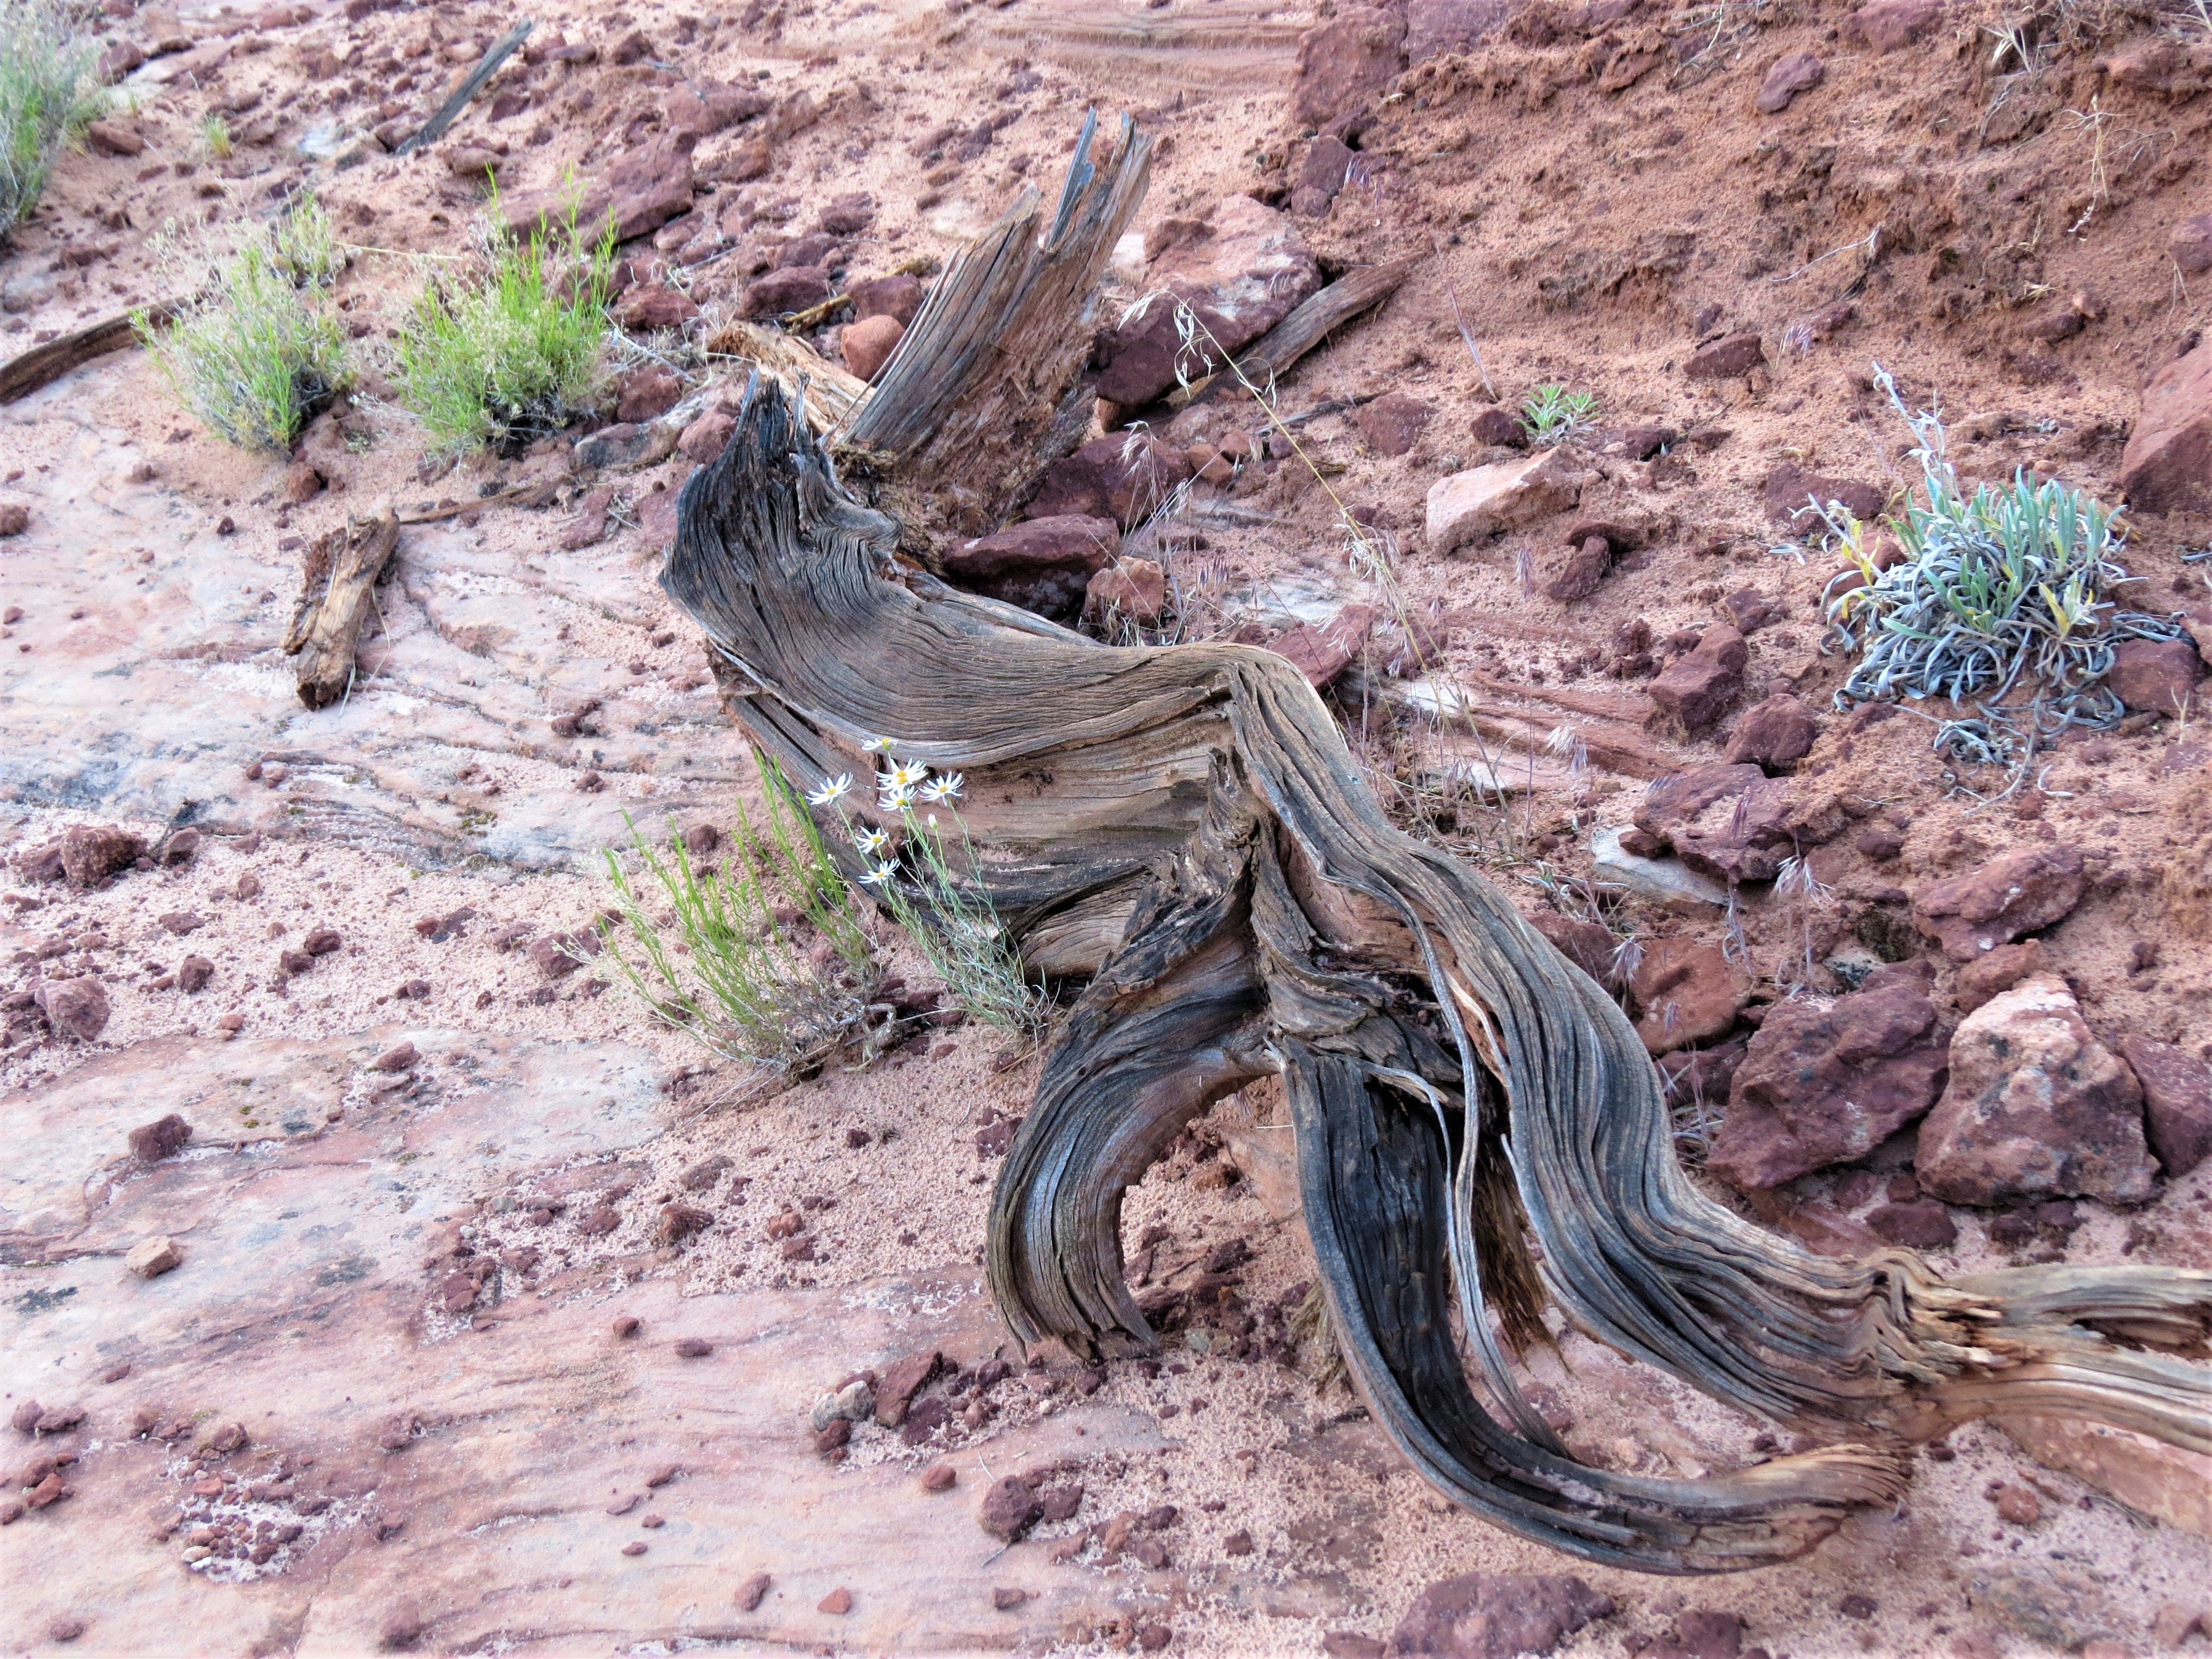
hiking, wildlife, log, red, reptile, fauna, utah, old tree, scaled reptile